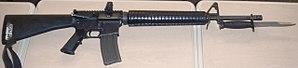
L'Armée canadienne, est le commandement des Forces armées canadiennes responsable des opérations militaires terrestres au Canada et à l'étranger. Avec l'Aviation royale du Canada et la Marine royale canadienne, il s'agit de l'un des trois commandements environnementaux des FAC.
Le C7A1 est l'ancien fusil d'assaut de base des Forces armées canadiennes. Aujourd'hui le "C7A2" a remplacé l'ancienne version.